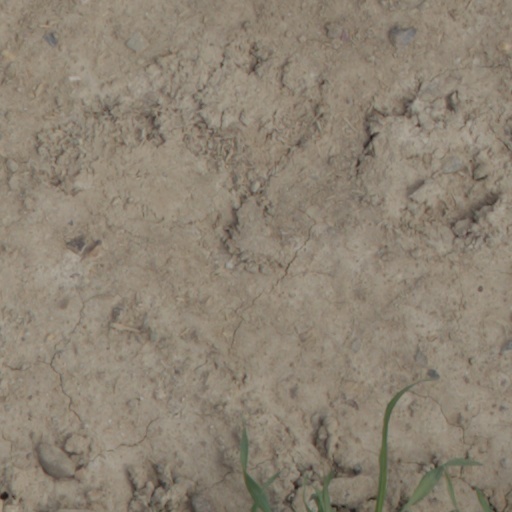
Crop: wheat